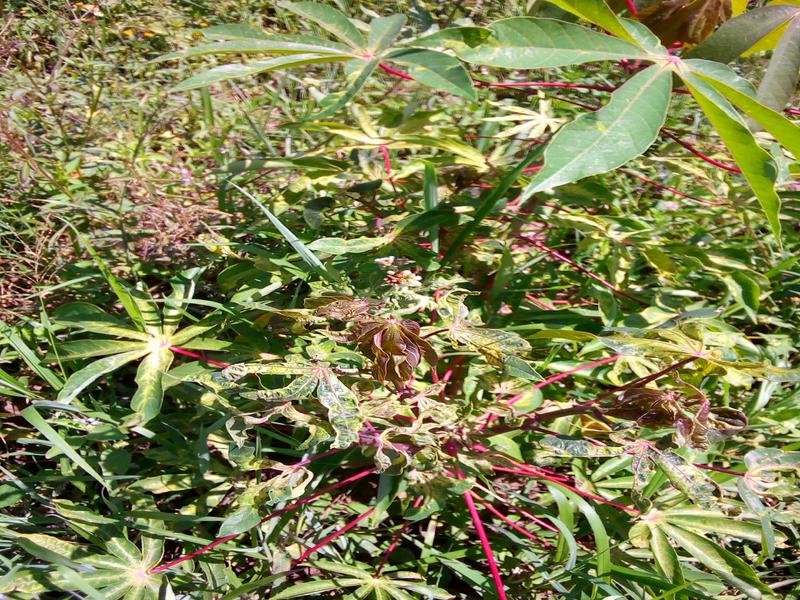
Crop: cassava
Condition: mosaic_disease